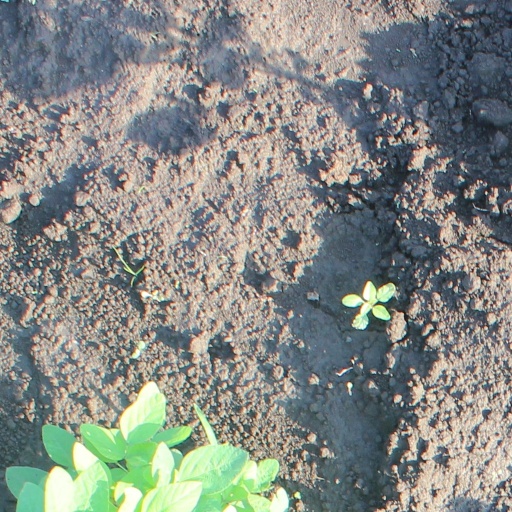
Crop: soybean